Fahriye Evcen

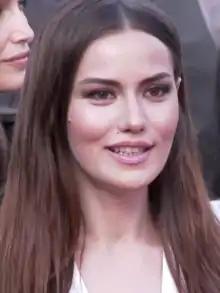
Evcen in 2017

Fahriye Evcen Özçivit ( Evcen; born 4 June 1986) is a German-born Turkish actress and model. She is known for her roles as Necla Tekin in the TV series "Yaprak Dökümü" and as Feride in the TV series "Çalıkuşu", both based on novels by "Reşat Nuri Güntekin."